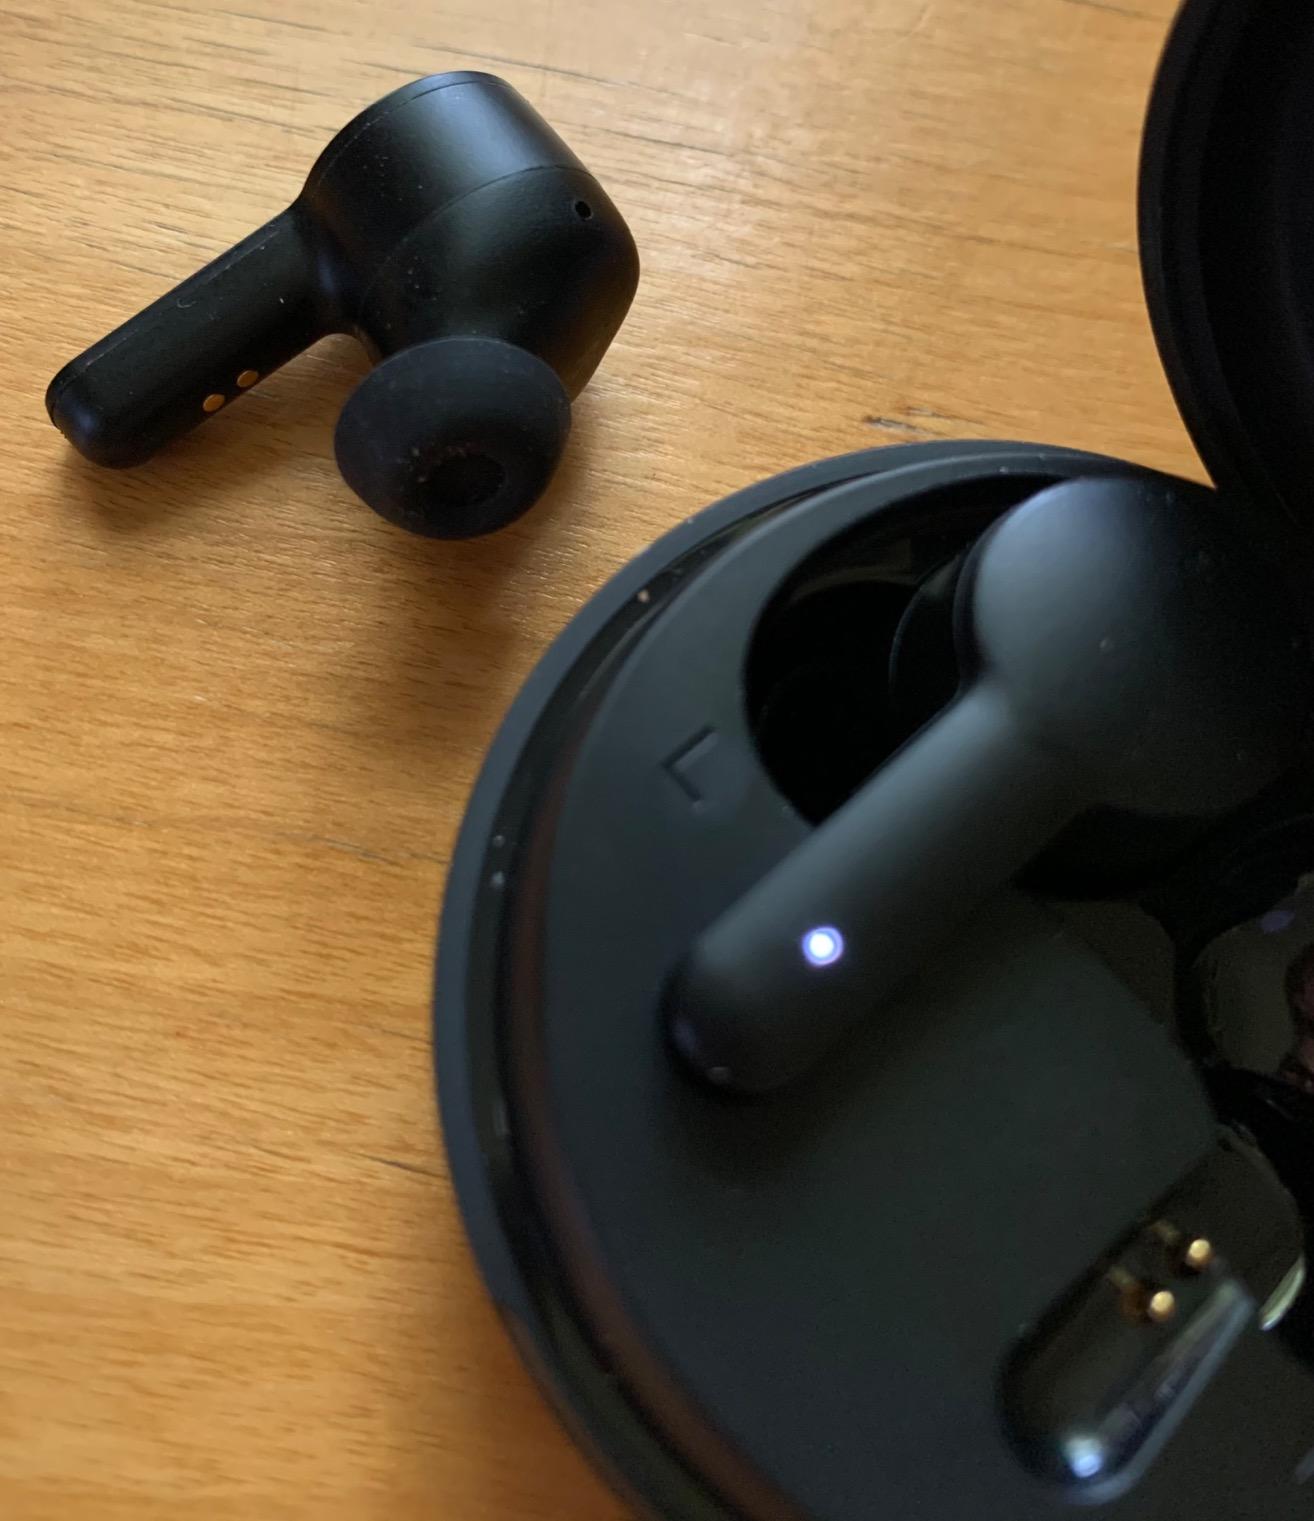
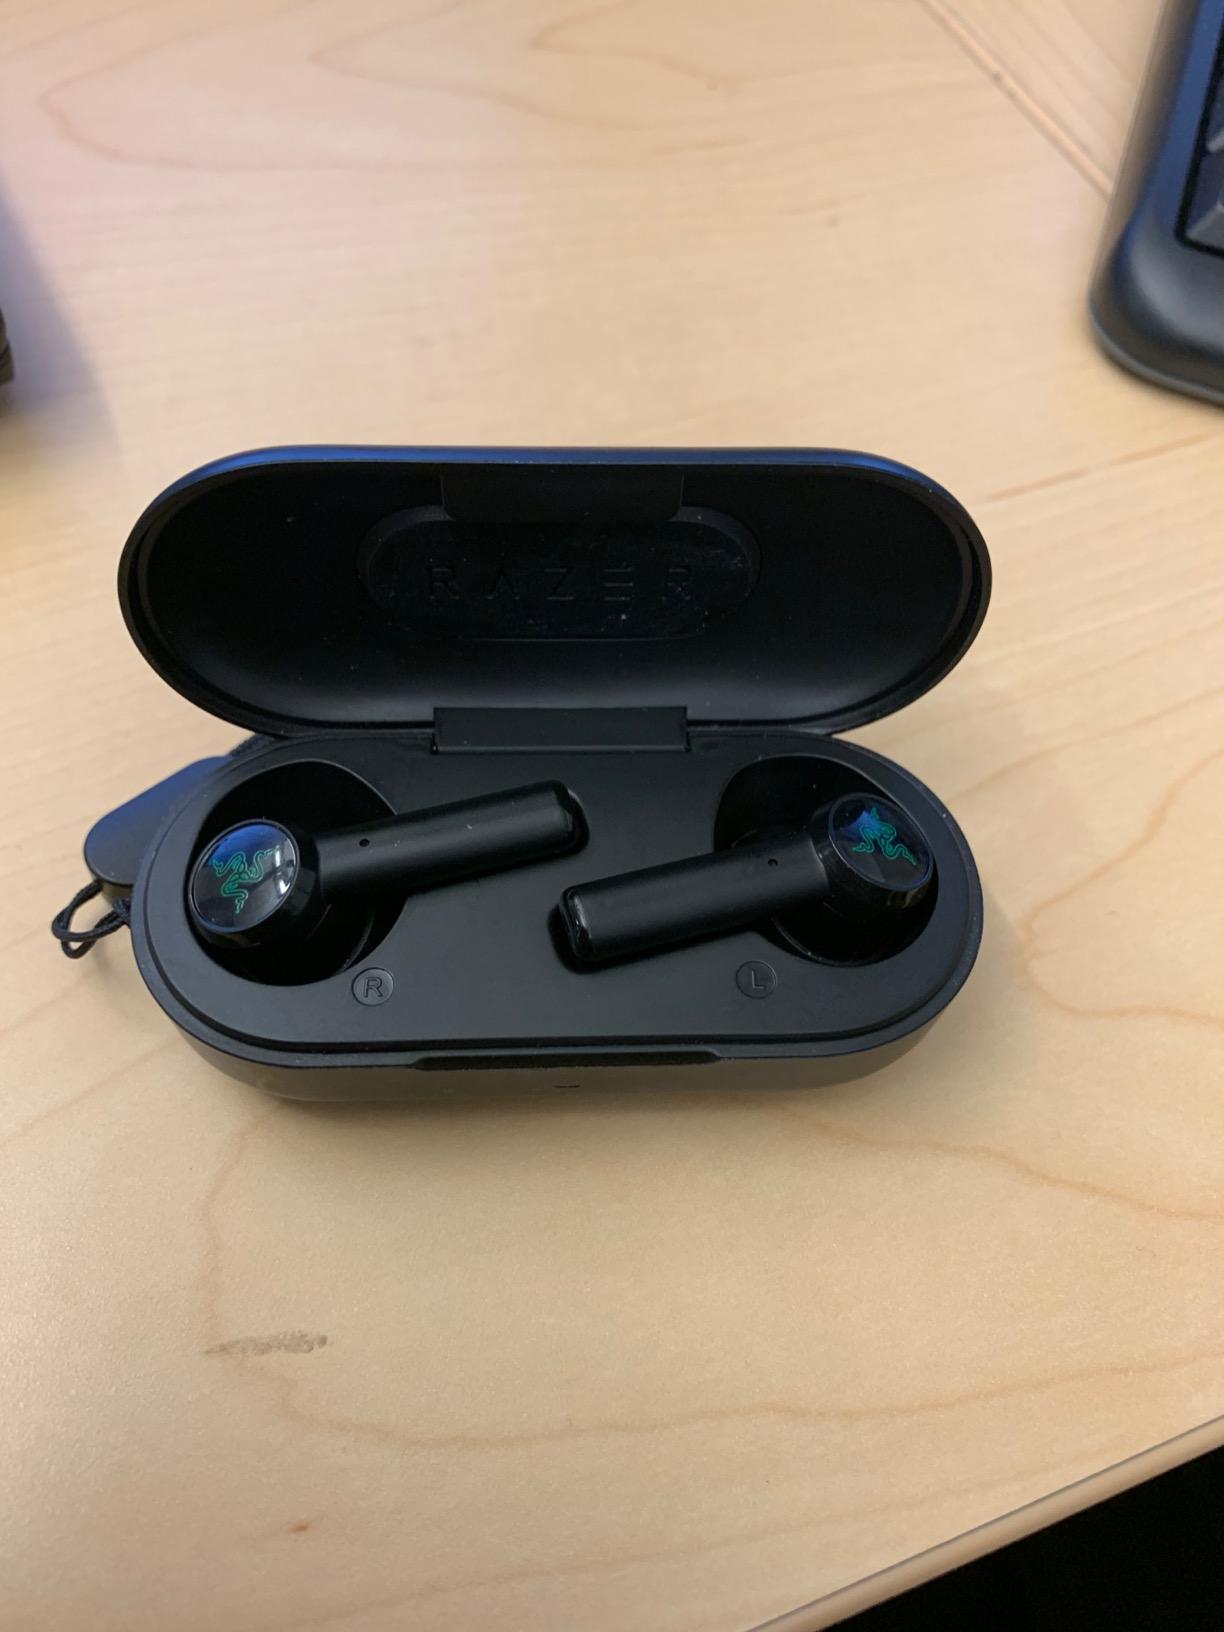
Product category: earbuds
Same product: no